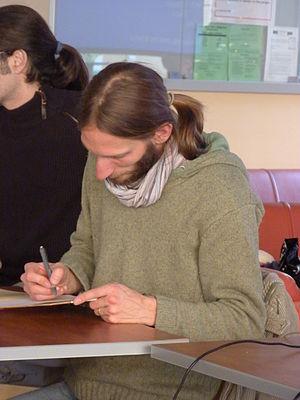
Séance de dédicaces avec Maël, à l'IUT de Valence (France).
Maël, de son vrai nom Martin Leclerc, est un dessinateur de bandes dessinées né le 24 avril 1976 à Saint-Martin-d'Hères. Il est aussi chanteur et musicien dans le groupe HitchcockGoHome.